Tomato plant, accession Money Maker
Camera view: vertical (180 deg); turntable rotation: 300 degrees
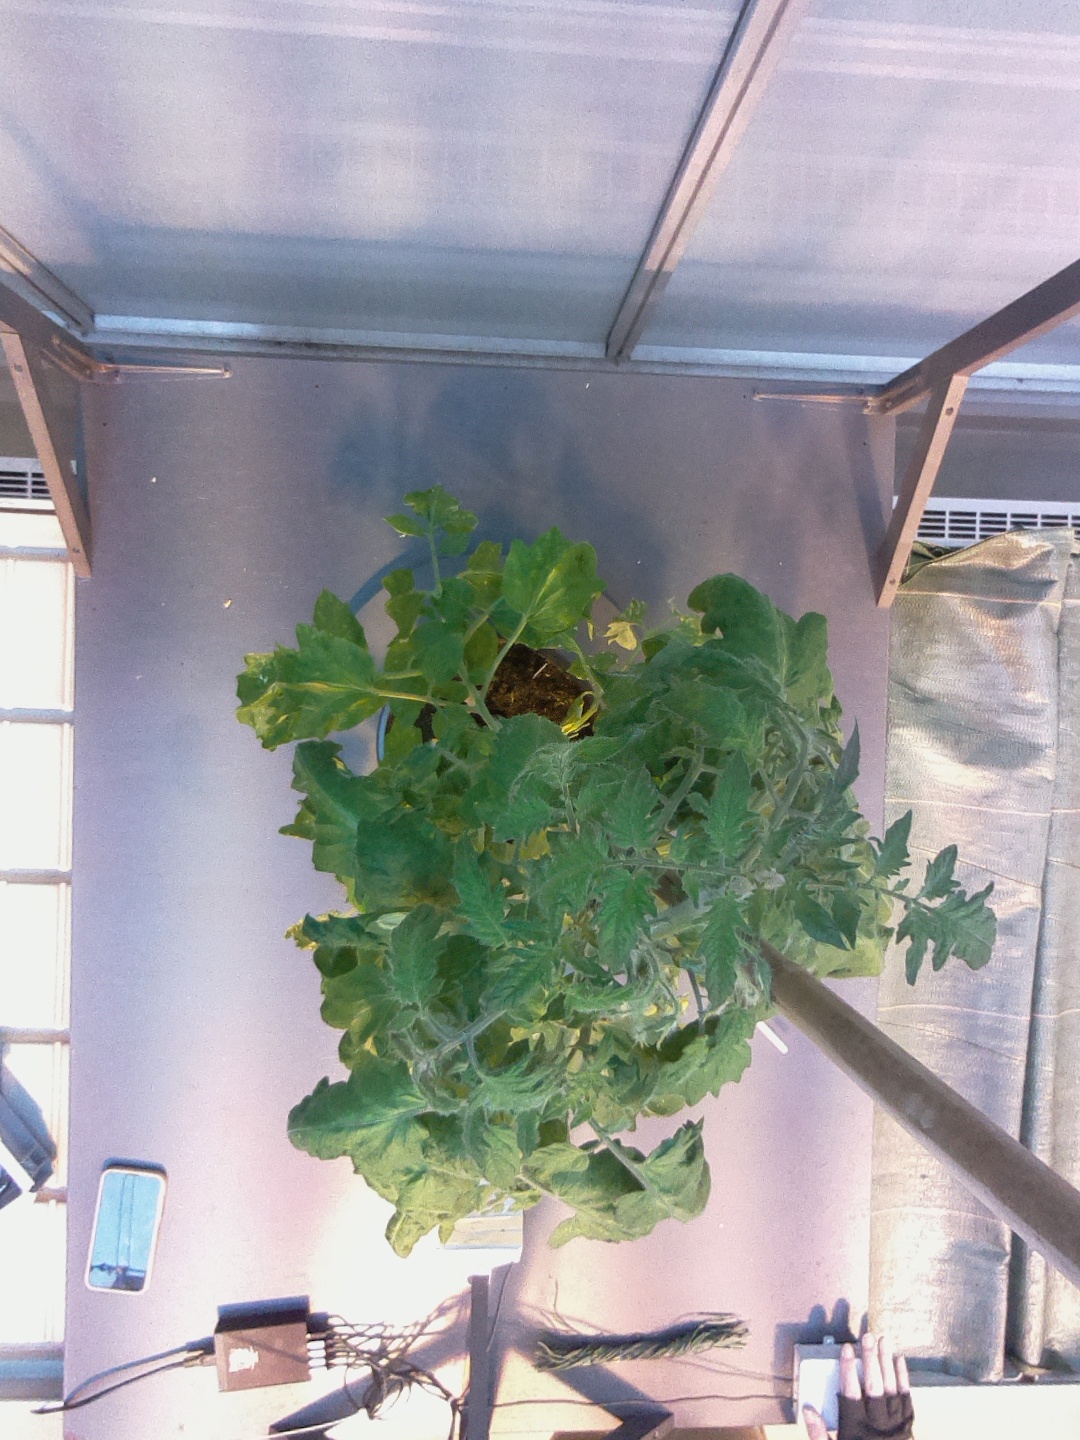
BBCH growth stage 70: Fruits at the main stem or branches visibles